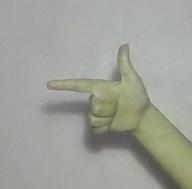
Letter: yaa